Electro-optical sensor

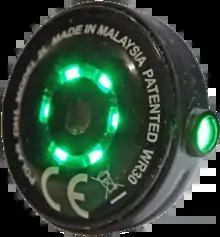
Optical heart-rate sensor

Electro-optical sensors are used whenever light needs to be converted to energy. Because of this, electro-optical sensors can be seen almost anywhere. Common applications are smartphones where sensors are used to adjust screen brightness, and smartwatches in which sensors are used to measure the wearer's heartbeat.